Fairchild Group

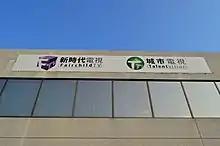
Fairchild TV and Talentvision studio in Richmond Hill

Fairchild Group operates four national ethnic television channels that cater to both Cantonese & Mandarin speaking audiences- Fairchild TV, Fairchild TV 2 & Talentvision. Hong Kong broadcaster TVB owns a minority stake (20%) in both channels.